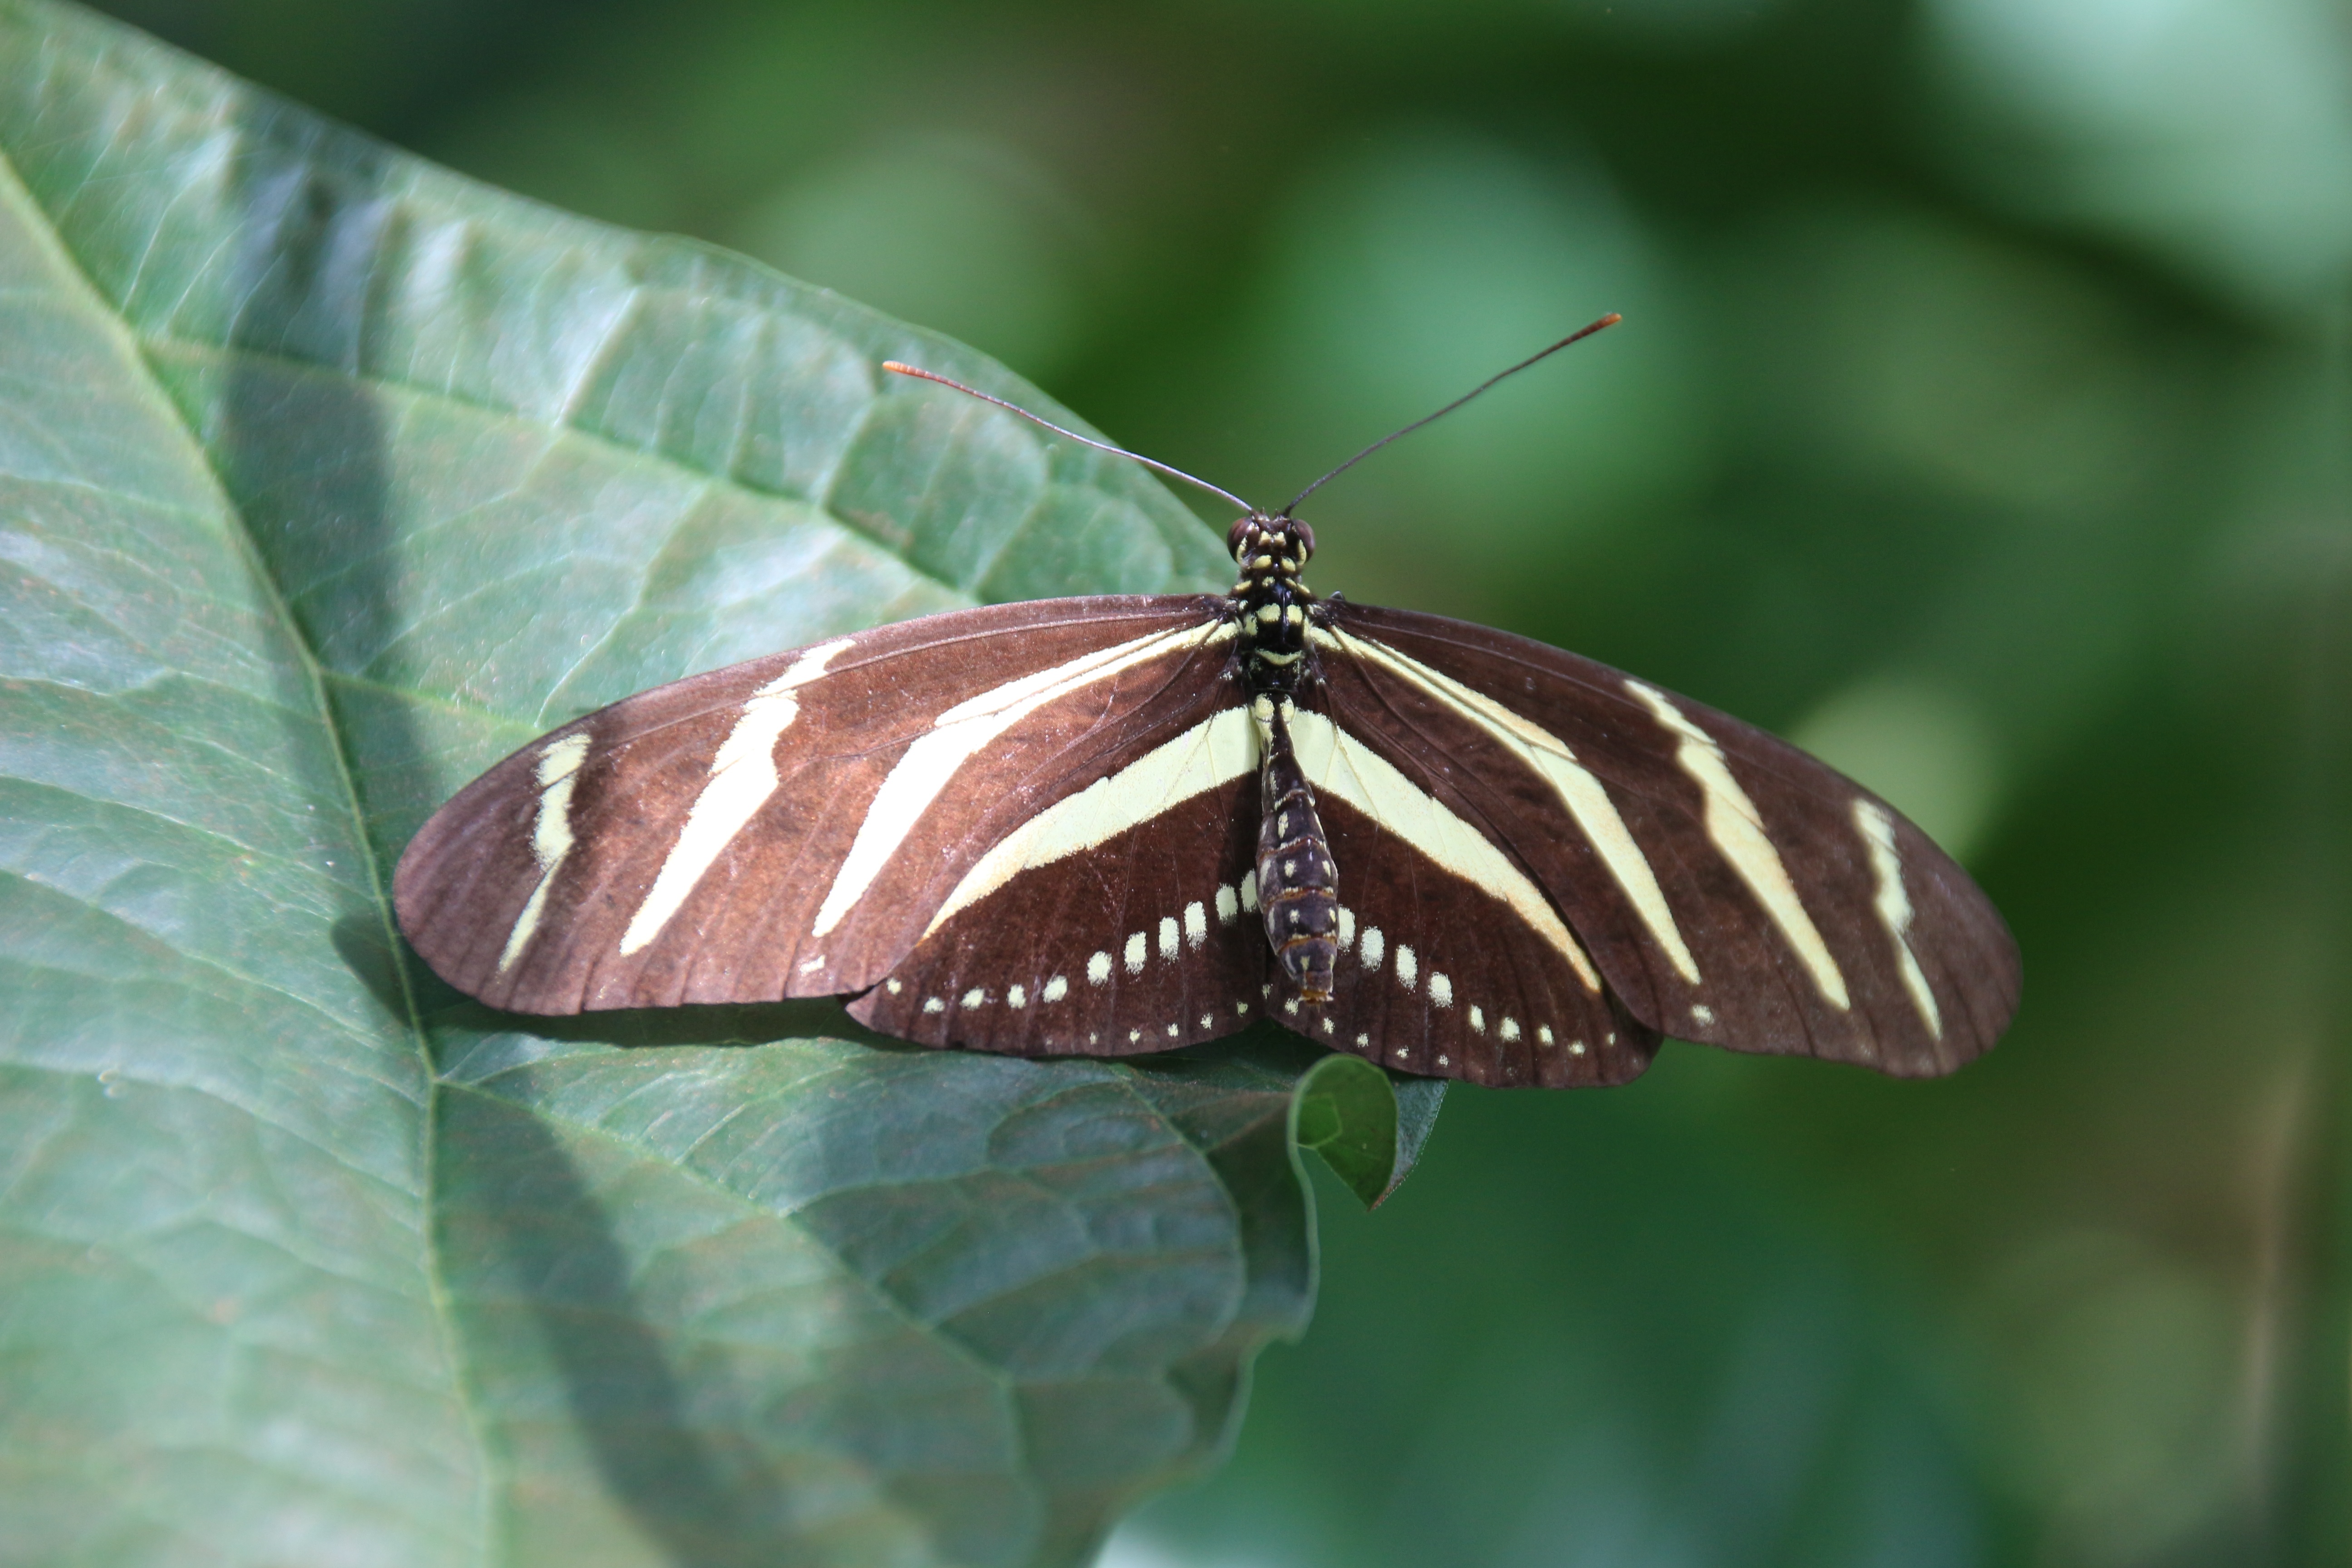
nature, wing, leaf, flower, insect, moth, butterfly, fauna, invertebrate, close up, monarch butterfly, macro photography, arthropod, pollinator, moths and butterflies, lycaenid, brush footed butterfly, colias